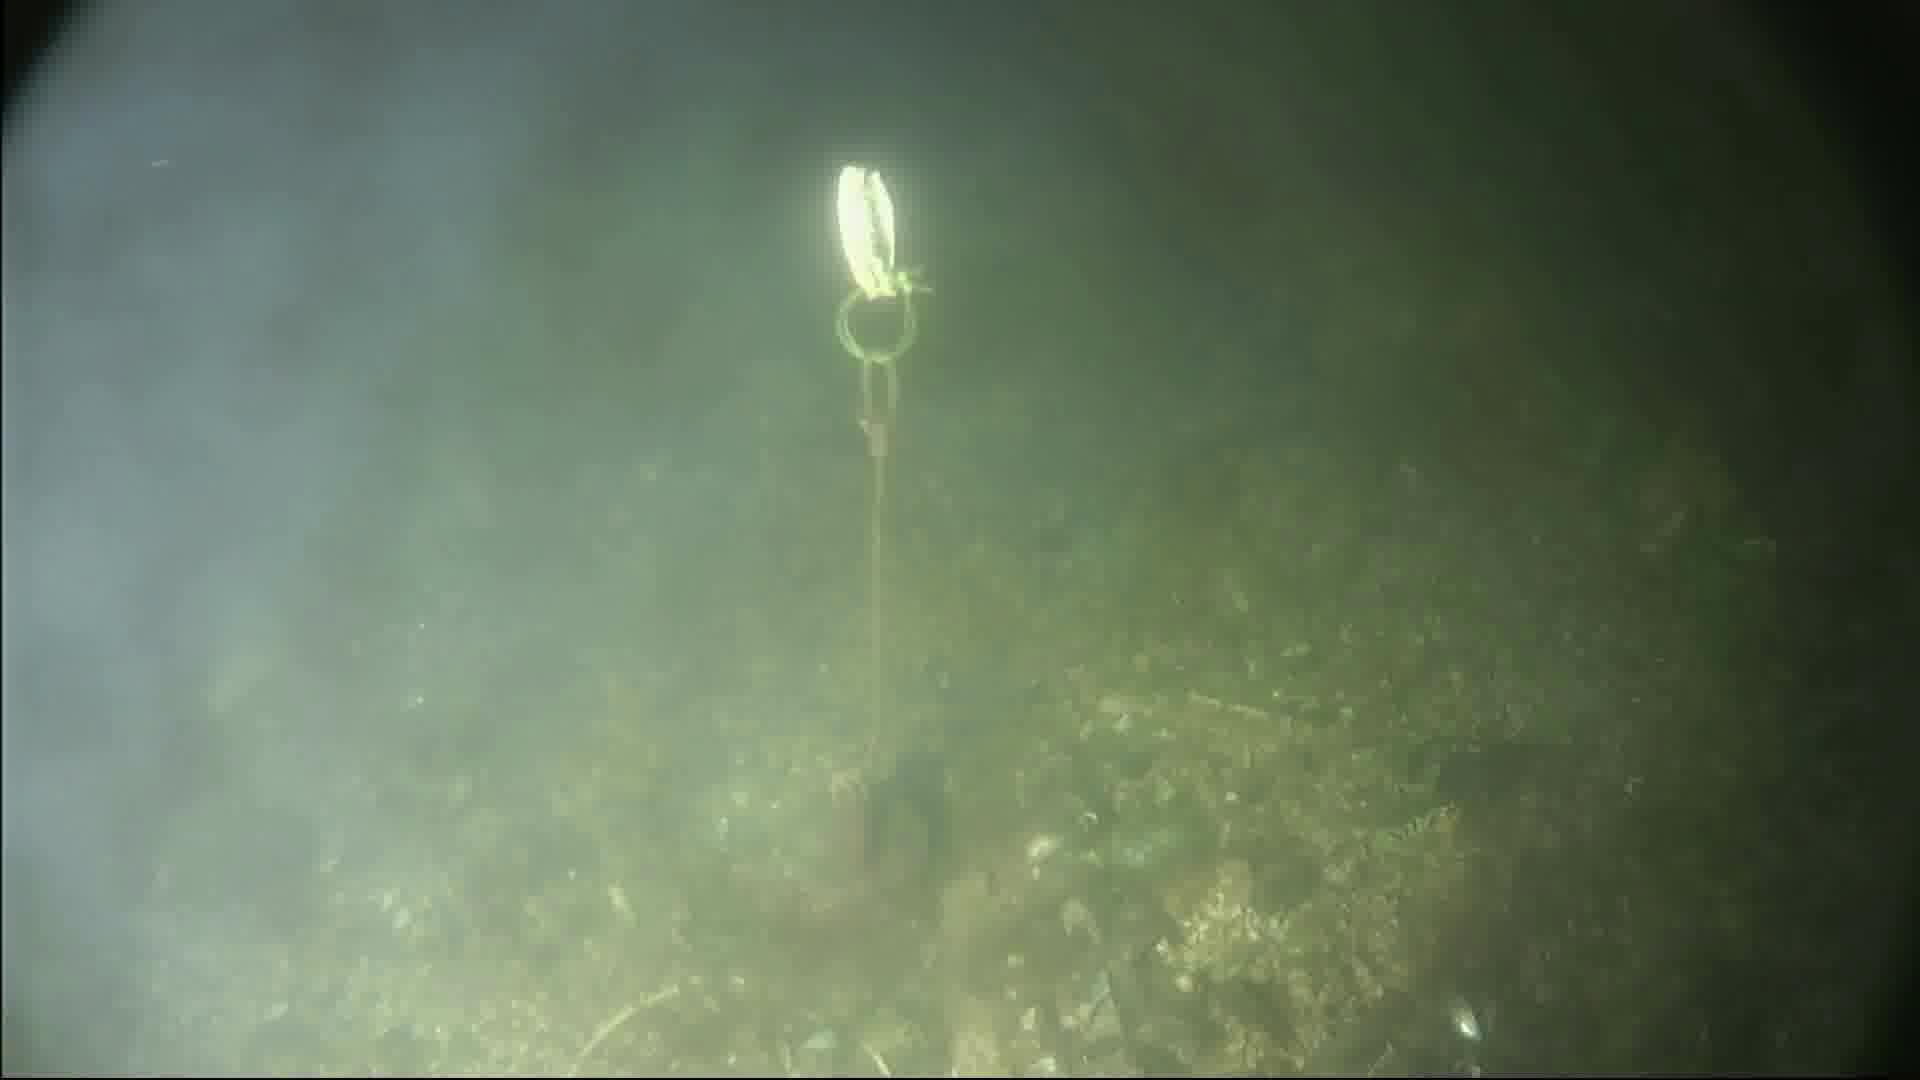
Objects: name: crab